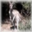
Label: kangaroo